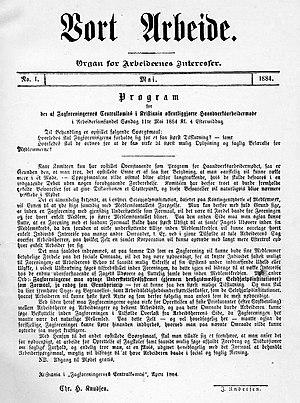
Dagsavisen est un quotidien norvégien publié à Oslo.